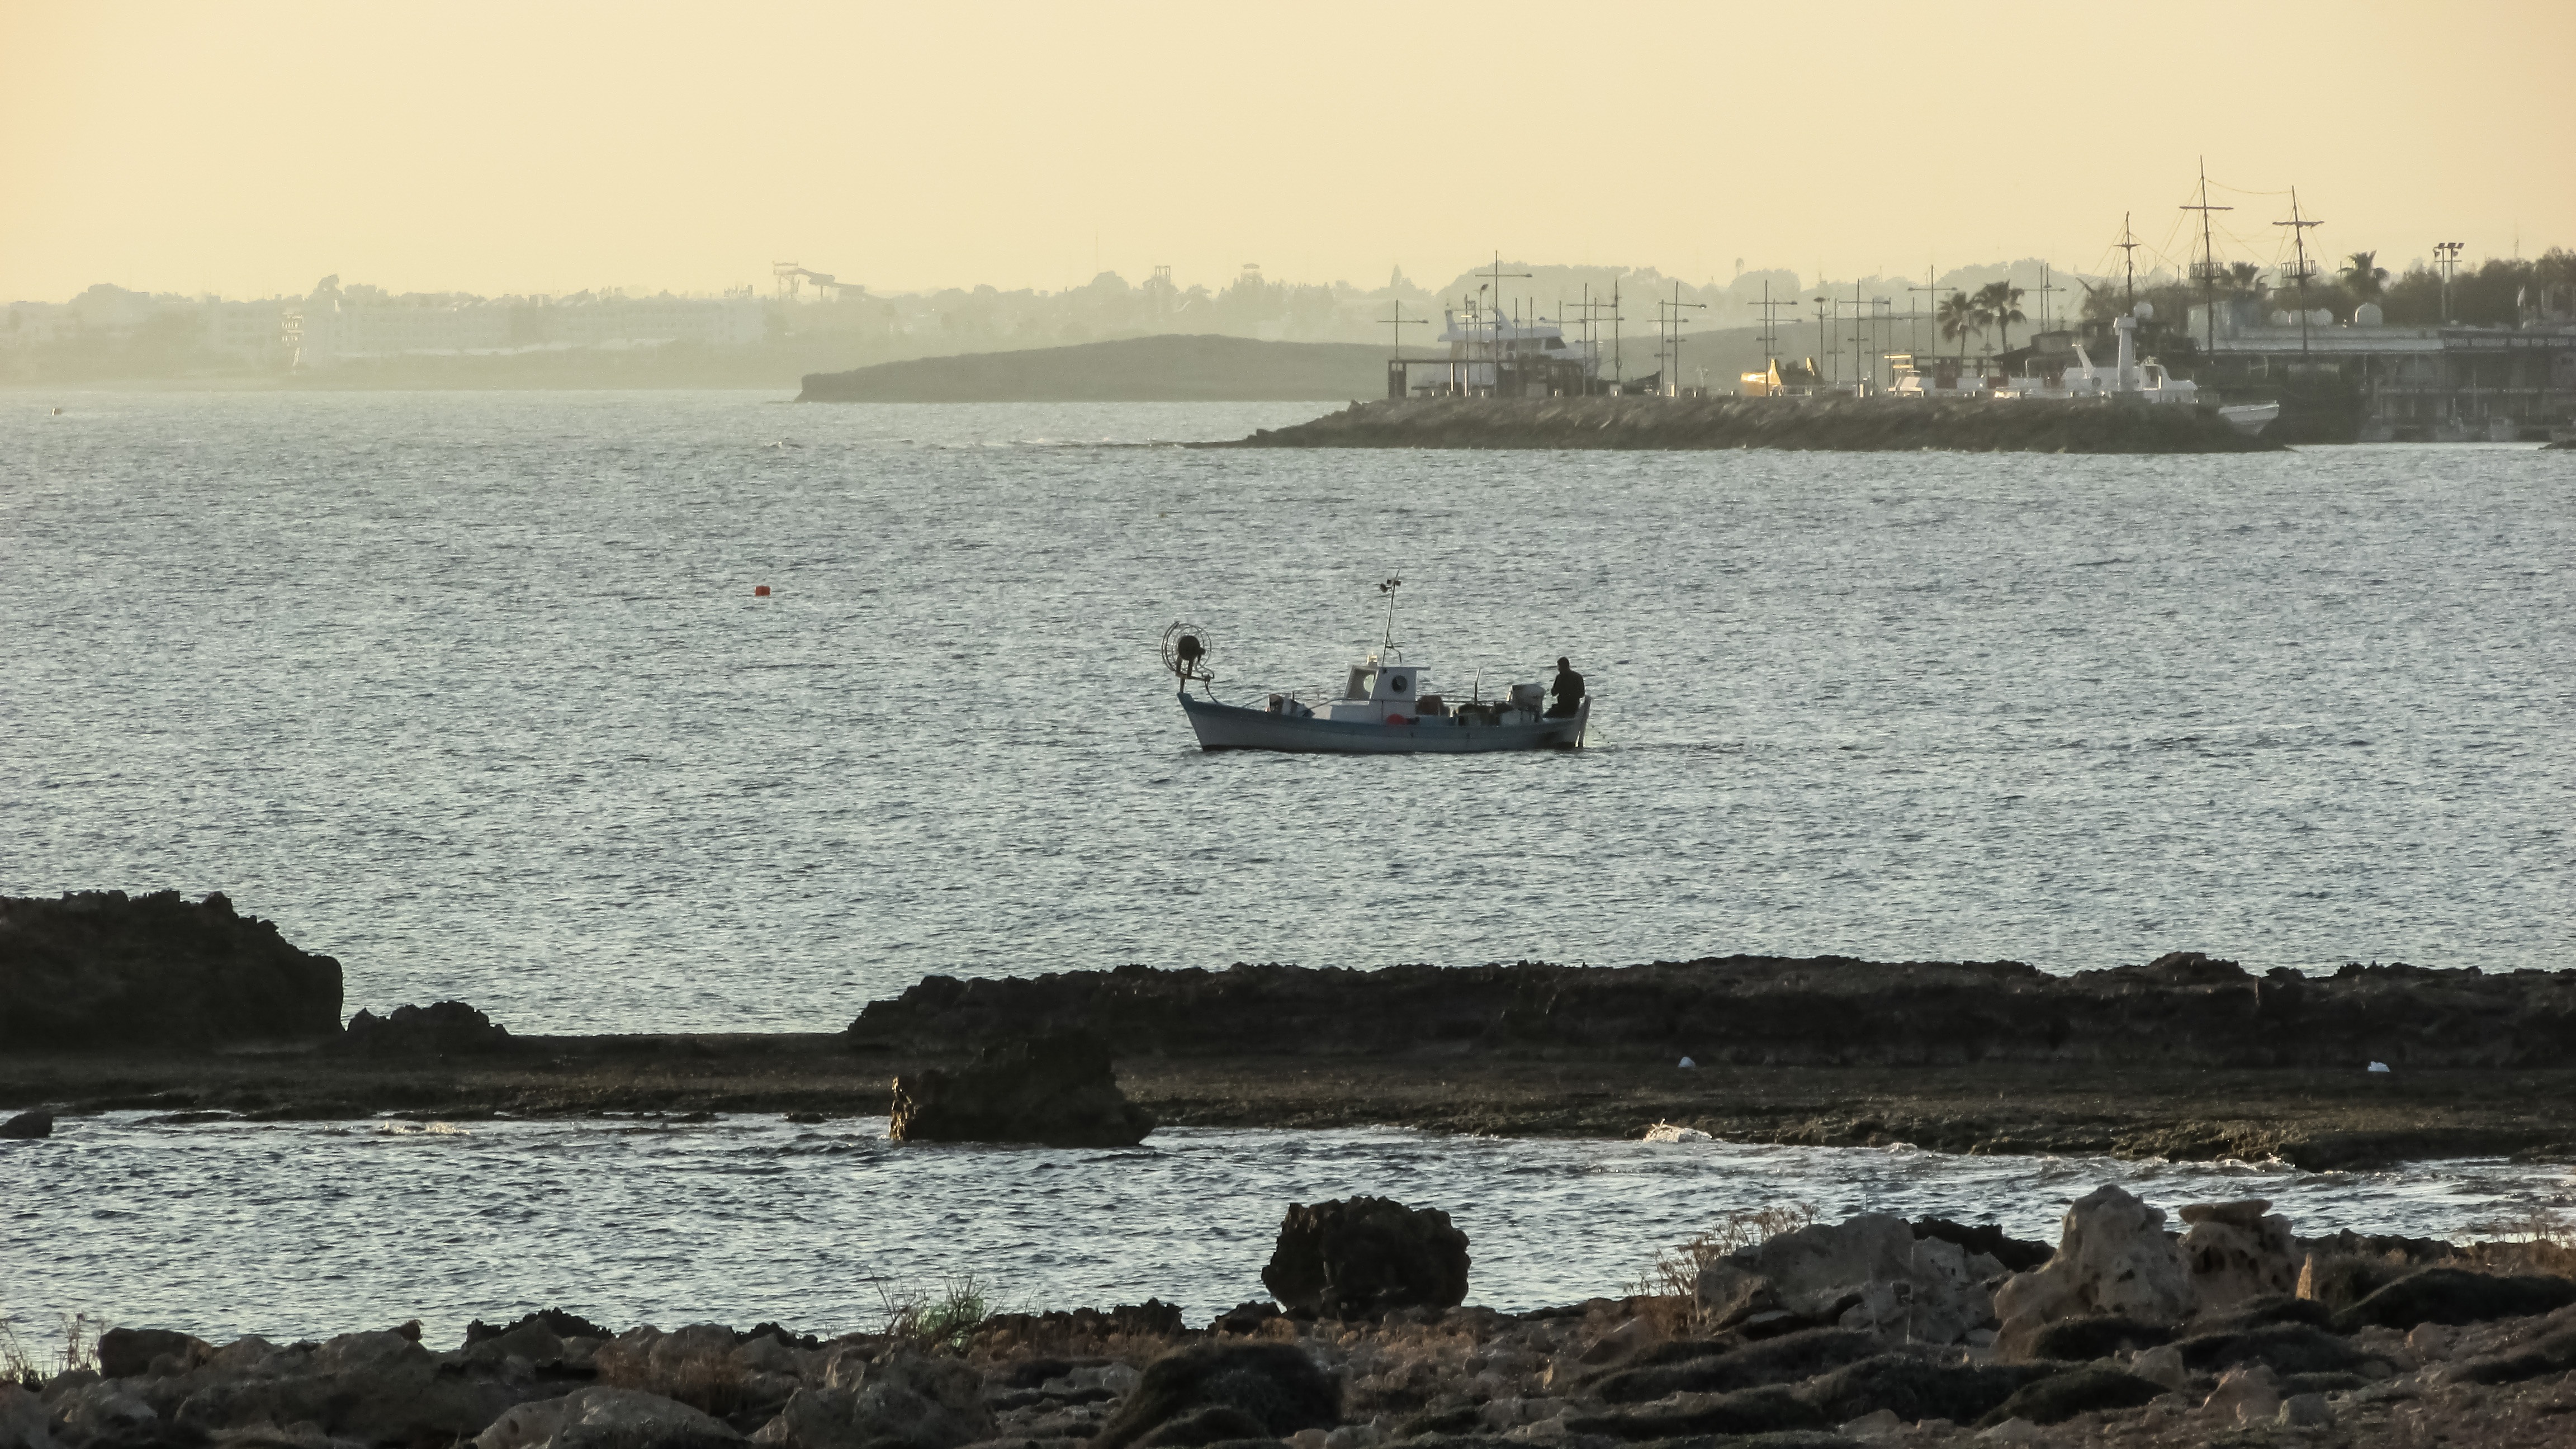
beach, sea, coast, water, ocean, sunset, morning, shore, wave, vehicle, scenic, bay, terrain, body of water, hazy, afternoon, breakwater